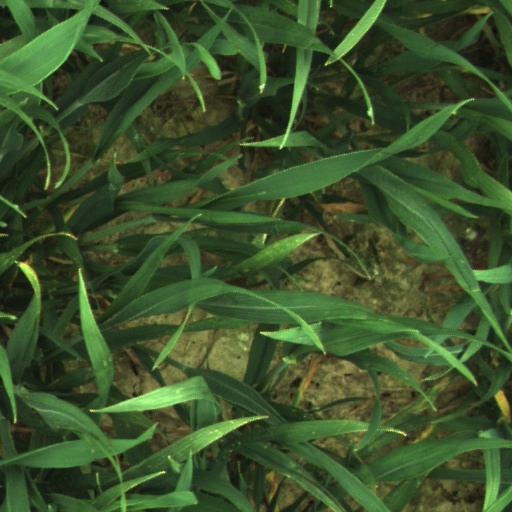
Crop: wheat